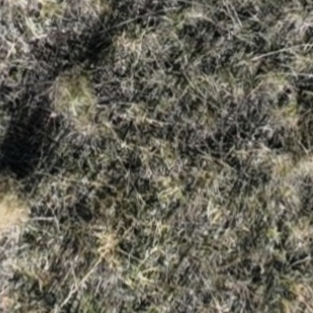
Month: october